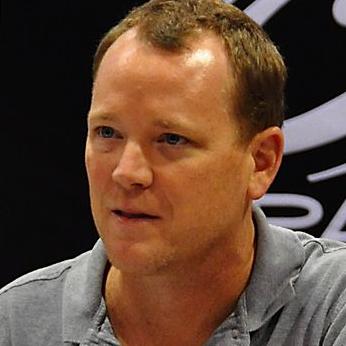
Age: 44